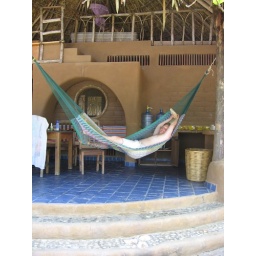
Lovely beach house in Mazunte, Oaxaca Coast.